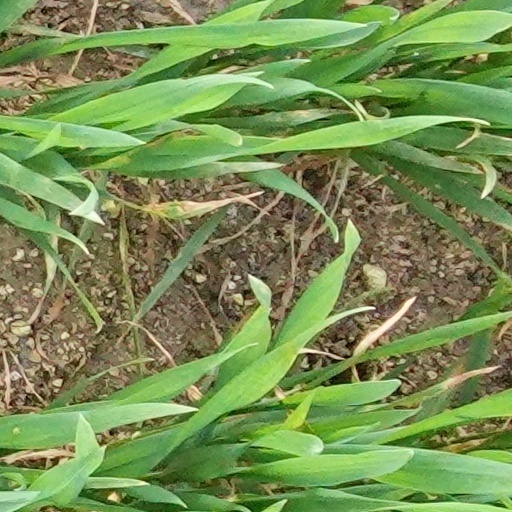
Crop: wheat